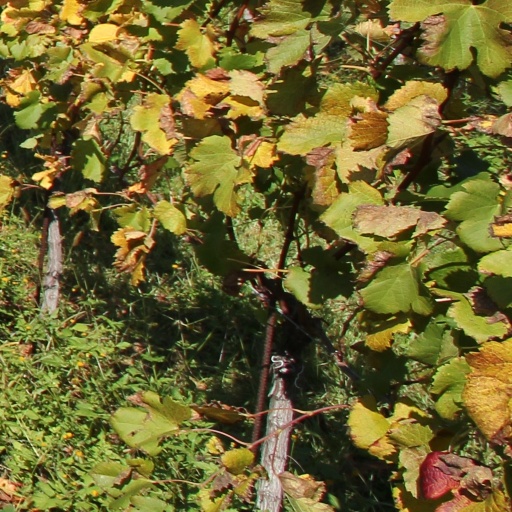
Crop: grape